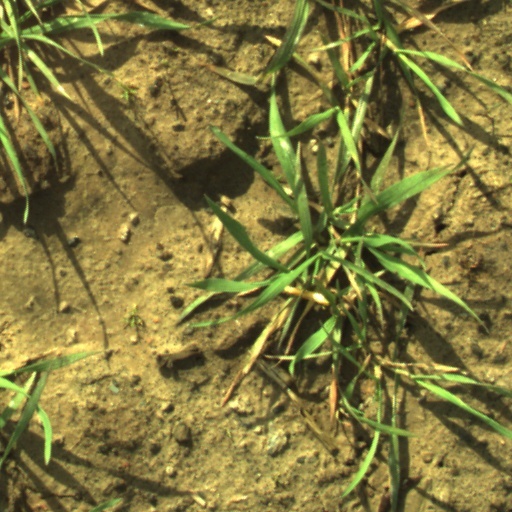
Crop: wheat